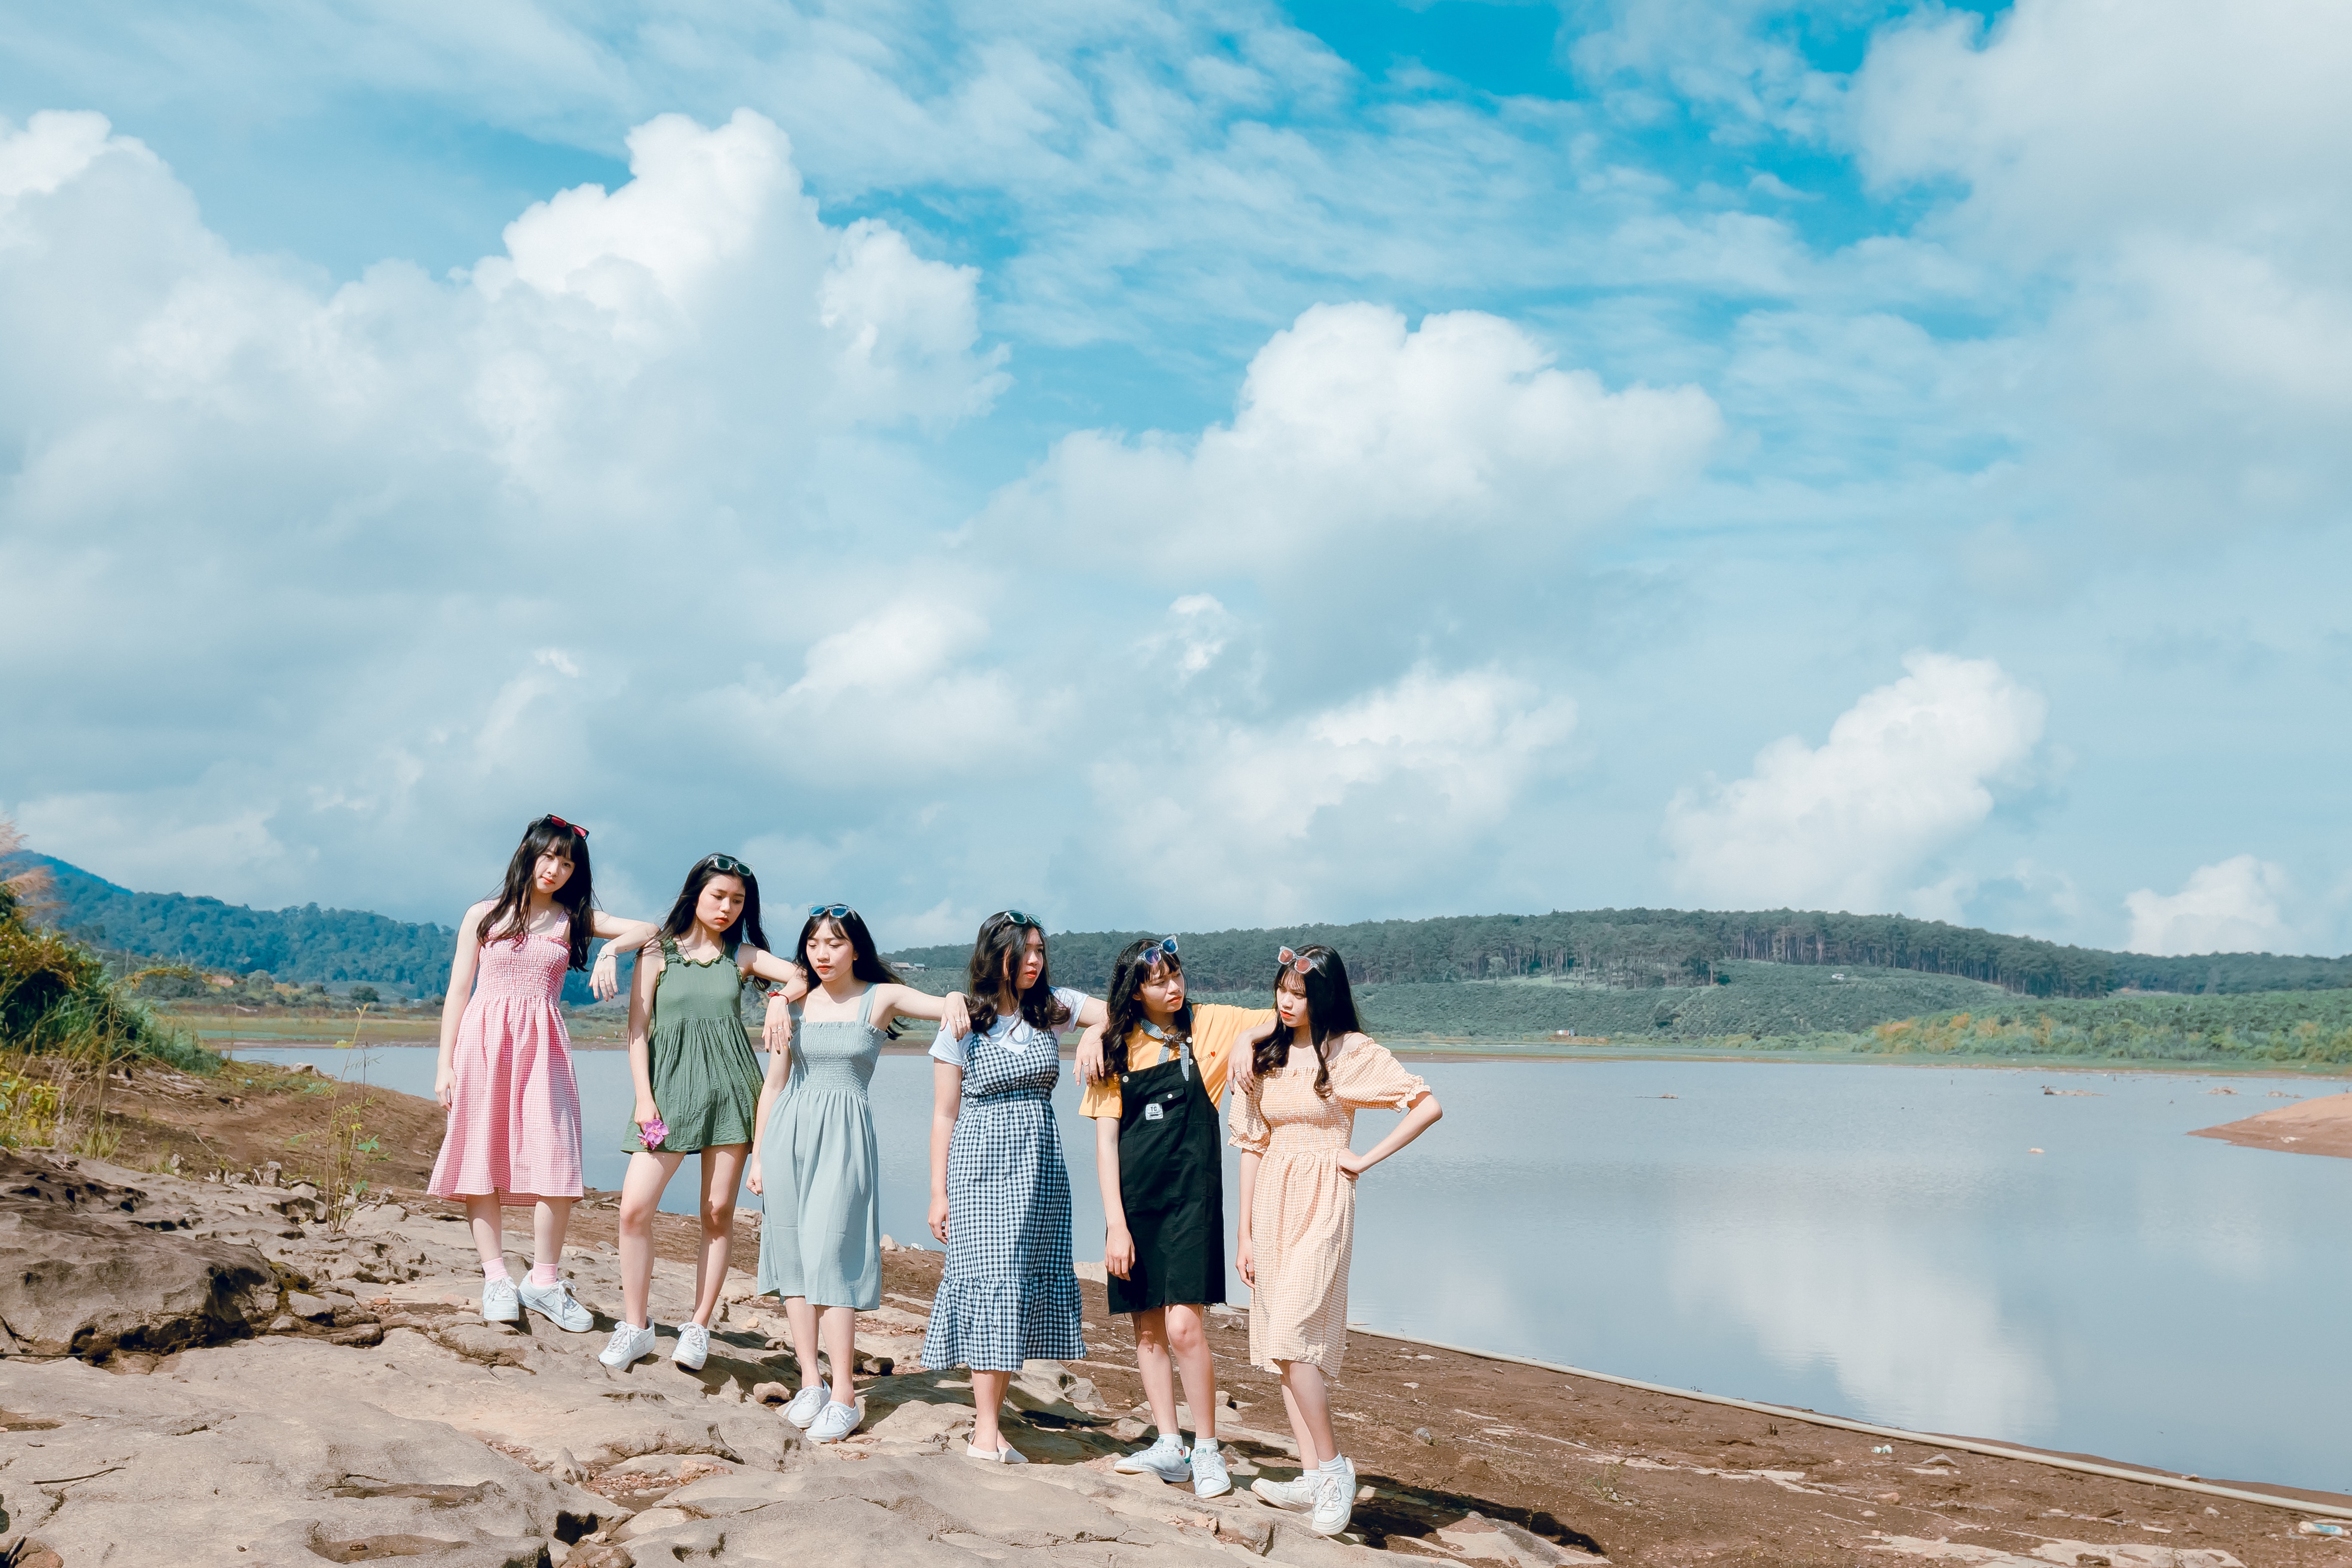
photograph, sky, yellow, summer, aqua, dress, photography, ceremony, vacation, event, landscape, wedding, leisure, tourism, bride, cloud, travel, bank, bay, sea, reservoir